Lili Iskandar

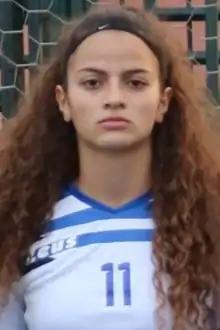
Iskandar with SAS in 2020

Layla Pascal "Lili" Iskandar (born 16 May 2002) is a Lebanese footballer who plays as a forward for the Lebanon national team.